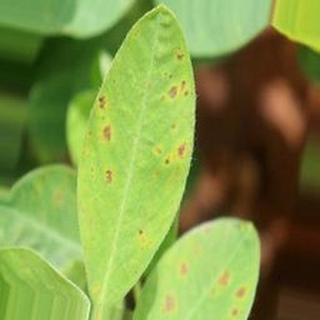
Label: groundnut_early_leaf_spot